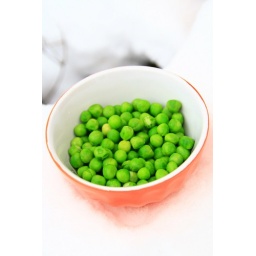
green peas in orange bowl